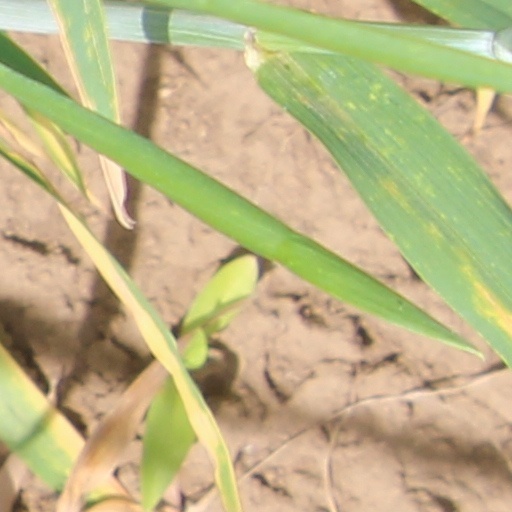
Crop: wheat